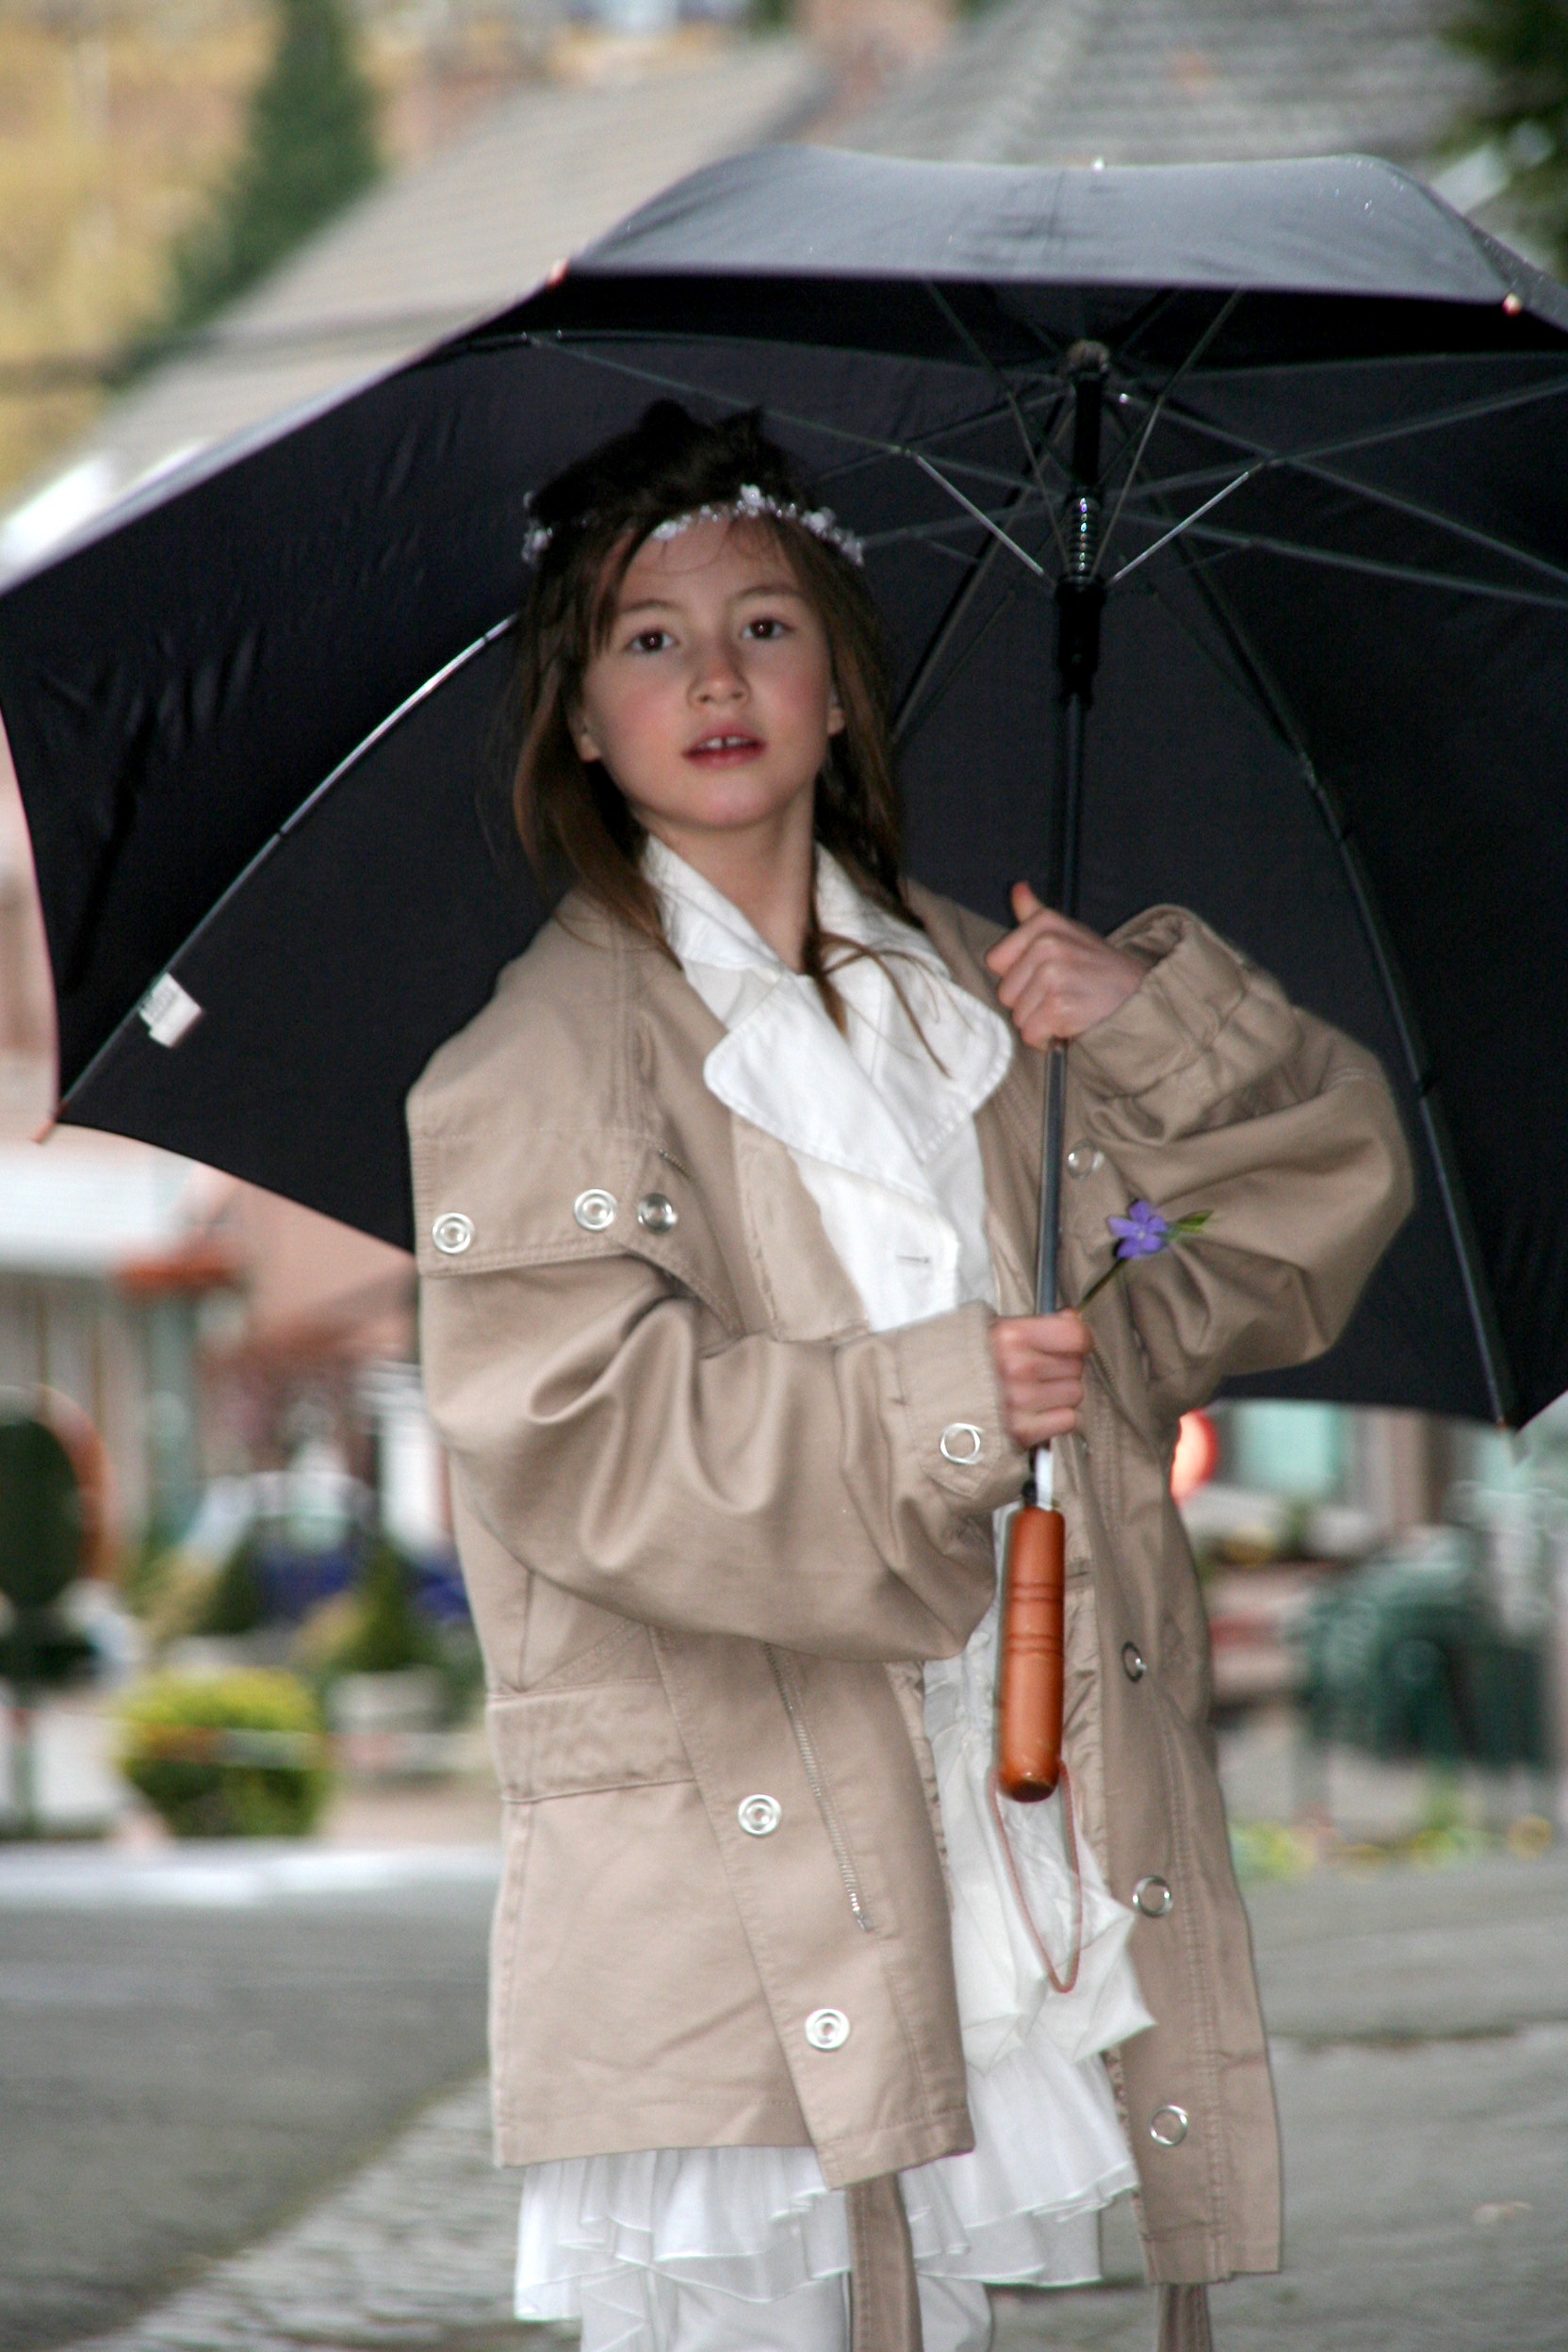
girl, white, rain, spring, umbrella, religion, child, human, church, clothing, lady, smile, dress, happy, faith, christianity, communion, believe, first communion, communion feast